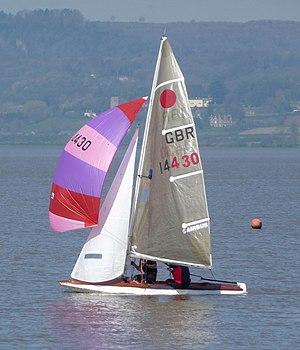
Dessinée par Peter Milne en 1962, le Fireball est une classe de dériveur monotype de série internationale menée par un équipage de deux personnes.